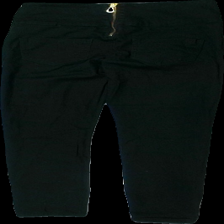
View: back
Type: Jeans
Category: Ladies
Brand: Pieces
Colors: Black
Material: 100% bomull
Pattern: Other
Cut: Tight
Season: All
Damage: dammigt
Damage location: top center
Damage 2: dammigt
Damage 2 location: middle center
Damage 3: dammigt
Damage 3 location: bottom center
Price range: <50
Recommended usage: Reuse
Description: högmidjade jeans med dragkedja